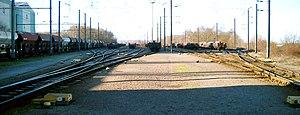
La gare de triage de Pétange est une gare de triage du Luxembourg. Elle est située sur la commune de Pétange.